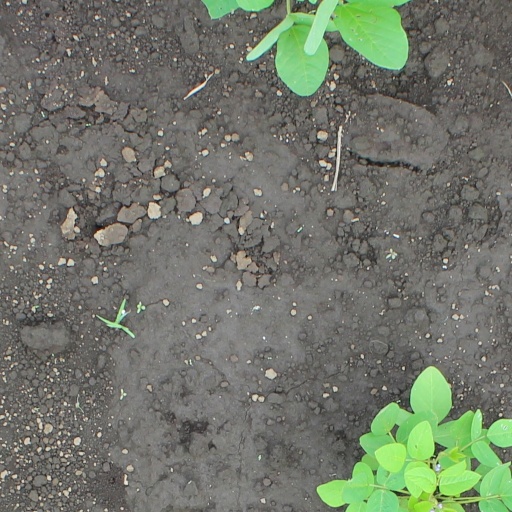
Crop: soybean